Ink (film)

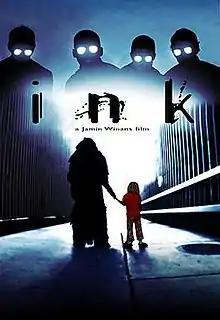
Film poster

Ink is a 2009 American science fantasy film written and directed by Jamin Winans, starring Chris Kelly, Quinn Hunchar and Jessica Duffy. It was produced by Winans's own independent production company, Double Edge Films, with Kiowa K. Winans, and shot by cinematographer Jeff Pointer in locations around Denver, Colorado. The film premiered at the Santa Barbara International Film Festival on January 23, 2009, and has screened in Denver, the Cancun Film Festival (where it won the Best International Feature award), Rams Head Onstage in Baltimore and in a number of independent movie houses in cities around the US. The film was widely circulated in peer-to-peer networks, which led to its commercial success on DVD and Blu-ray.